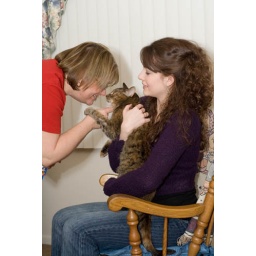
Beautiful Lady in rocking chair showing her cat to her mother